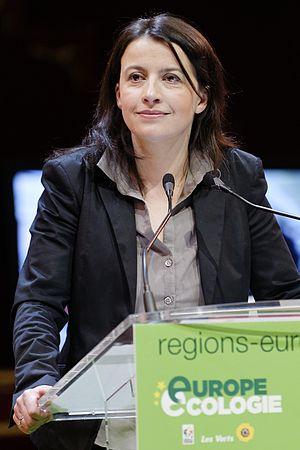
Cécile Duflot au meeting final de la campagne pour les régionales françaises de 2010 d'Europe Écologie au Cirque d'hiver de Paris.
Le secrétaire national d'EELV est le principal dirigeant du parti politique français Europe Écologie Les Verts, fondé en 2010. Il est chargé des grandes décisions du parti. L'actuel titulaire du poste est Julien Bayou.
Cette page regroupe les résultats des ministres lors des élections législatives françaises de 2012.
Le gouvernement français dispose d’un ministre chargé de l’Aménagement du territoire. Il est chargé de favoriser le développement des régions et s’occupe des collectivités territoriales, de la mise en œuvre de politique de la ville, de la disposition spatiale des hommes et des activités, du développement économique, de la décentralisation, de l’habitat, des transports et des communications.